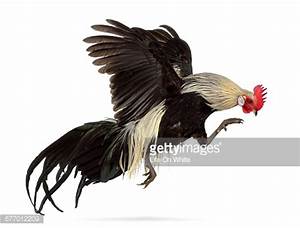
Label: gallina